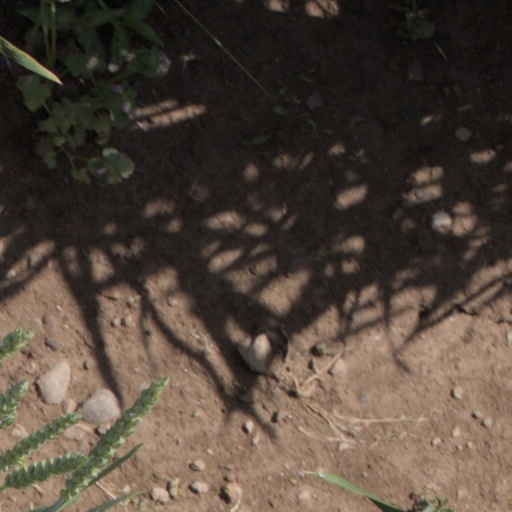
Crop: wheat